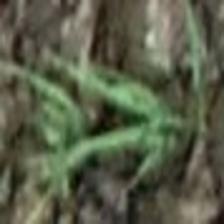
Label: clustered